Ethics in the Bible

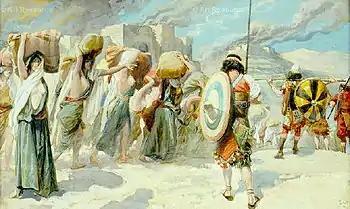
Midianite women, children and livestock taken captive by Israelite soldiers after all Midianite men had been killed and their towns burnt. Watercolour by James Tissot (c. 1900), illustrating the War against the Midianites in Numbers 31.

Warfare as a political act of nationhood, is a topic the Bible addresses ethically, both directly and indirectly, in four ways: there are verses that support pacifism, and verses that support non-resistance; 4th century theologian Augustine identified aspects of just war in the Bible, and preventive war which is sometimes called crusade has also been supported using Bible texts. Near Eastern scholar Susan Niditch says "To understand attitudes toward war in the Bible is thus to gain a handle on war in general".